Tom Starke

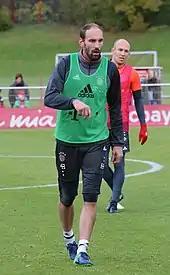

It was announced on 16 May 2012 that Starke was signed by Bayern Munich on a three-year contract. It came after when TSG 1899 Hoffenheim signed Tim Wiese. Upon leaving TSG 1899 Hoffenheim, he made a statement, thanking both the club and supporters.